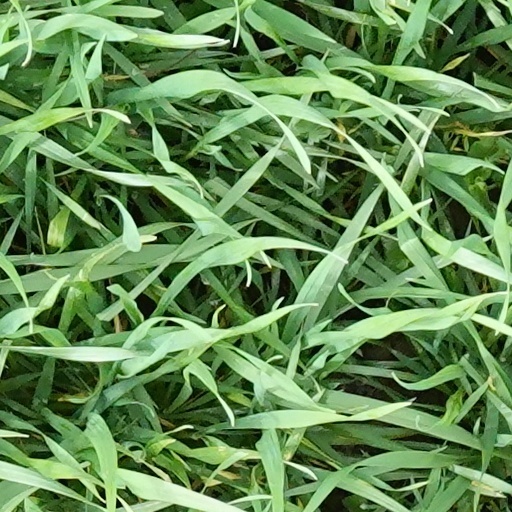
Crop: wheat